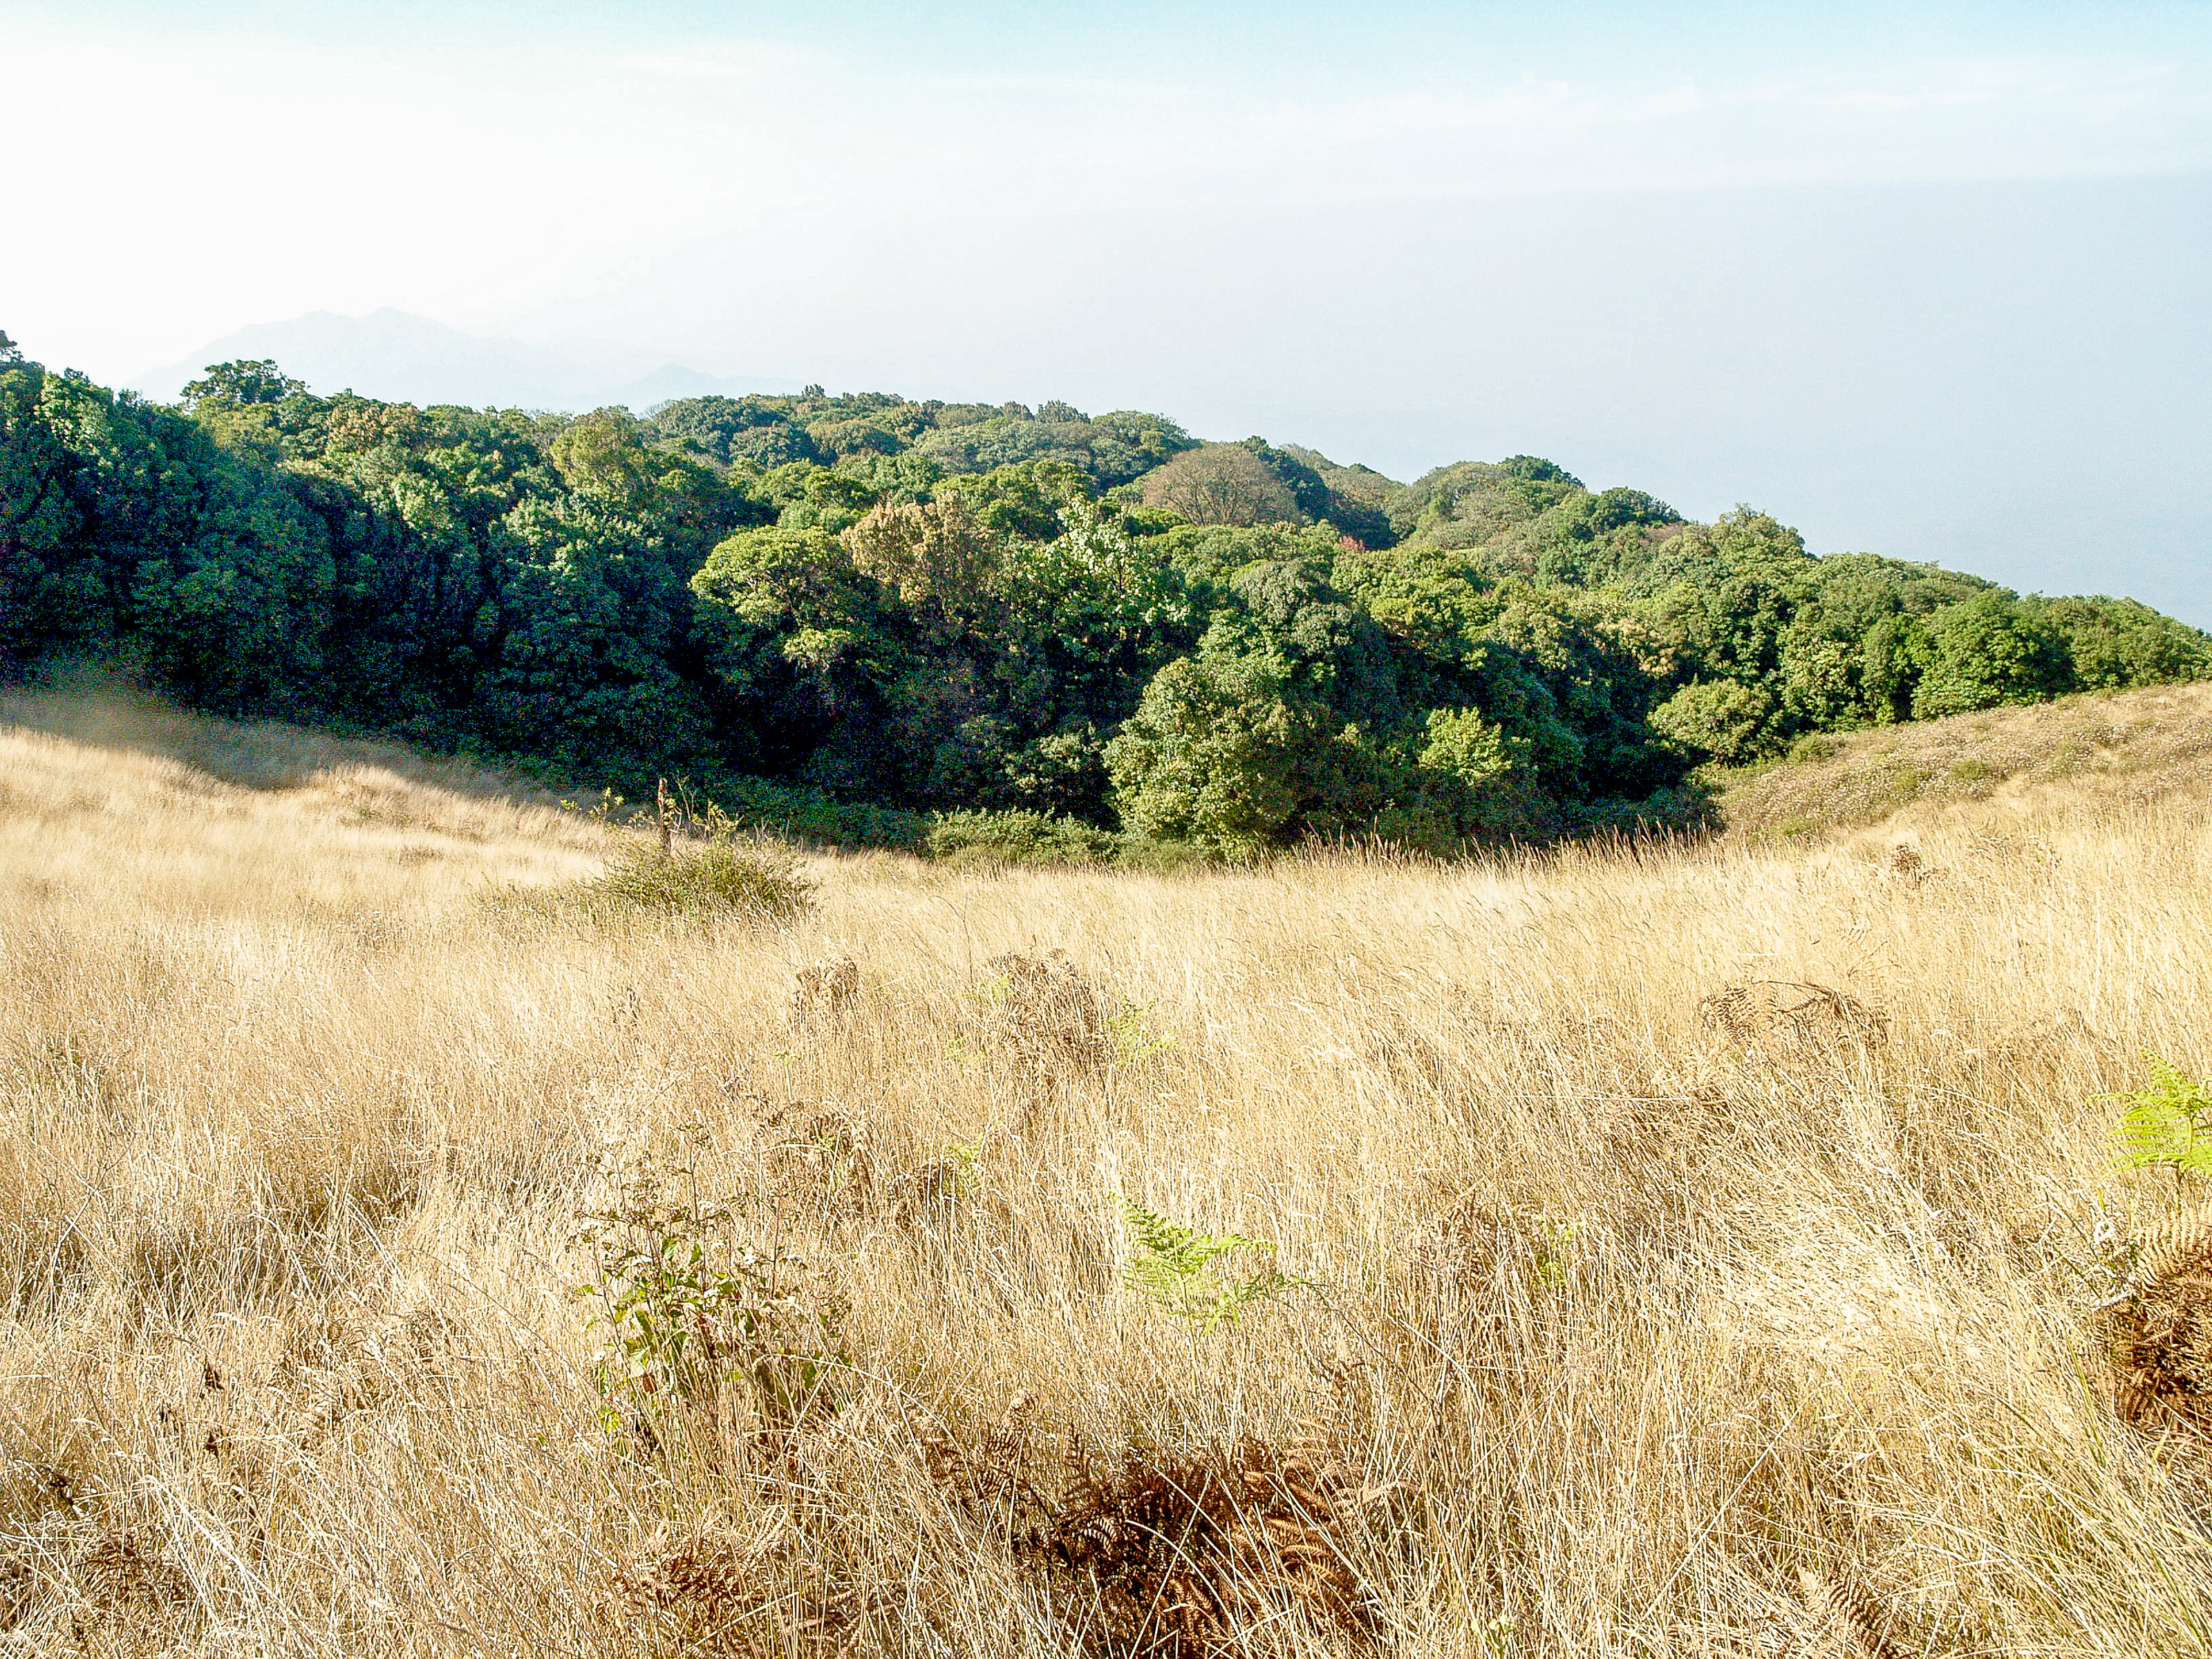
thailand, landscape, travel, chiangmai, nature, inthanon, asia, national, mountain, sky, background, high, hill, forest, view, green, cloud, doi, park, tourism, outdoor, natural, scene, peak, tree, environment, tourist, thai, scenery, asian, ecosystem, vegetation, shrubland, grassland, nature reserve, grass, savanna, plant community, ecoregion, prairie, steppe, chaparral, grass family, rural area, biome, plain, escarpment, pasture, national park, trail